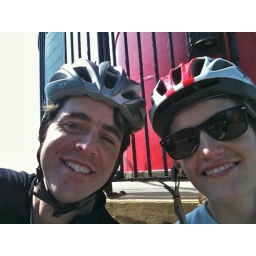
Gotta love those helmets! First Ride of the season just up to the little red lighthouse under the GW